Melissa Bachman

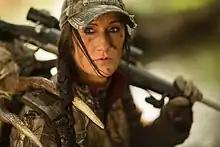
Bachman in 2014

Melissa Bachman (born July 17, 1984) is an American hunter, producer, and host of hunting television programs, currently of the cable television program "Winchester Deadly Passion" on the Sportsman Channel, Pursuit Channel, and Wild TV. As a prominent female hunter, she has received personal online attacks.